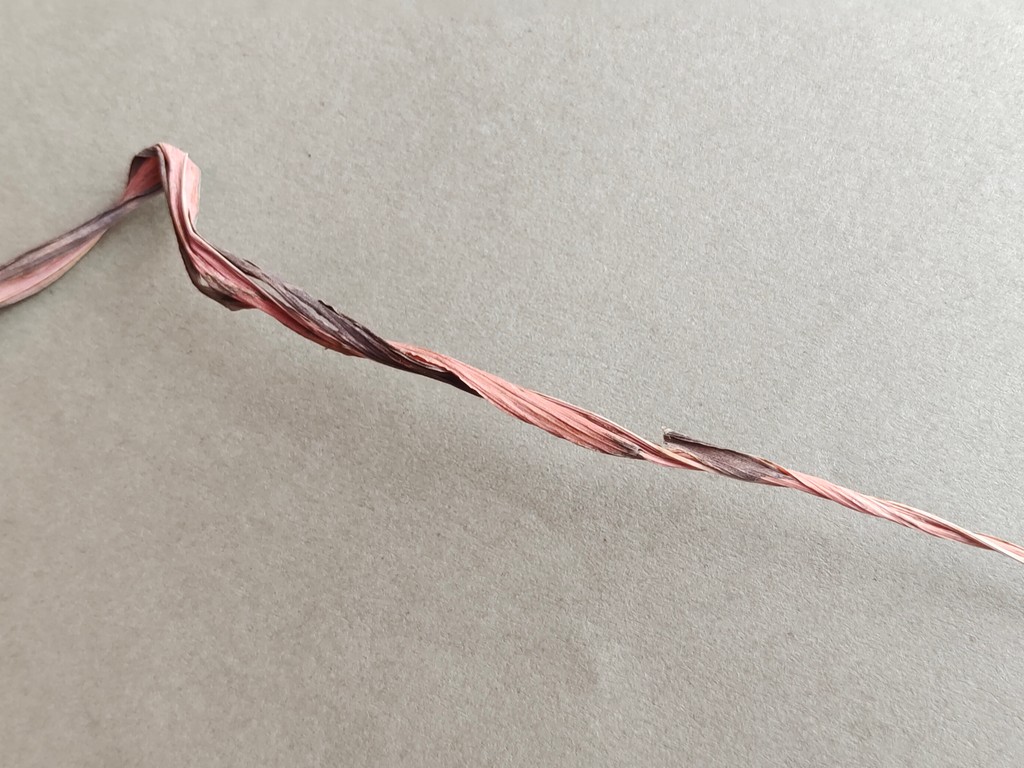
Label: Dried